Tusheti

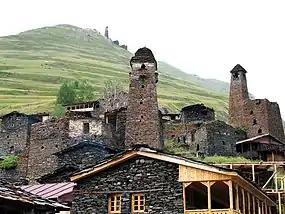
Watchtowers of Dartlo Village in Tusheti

Regarding the relationship between the Nakh (Tsova) and Georgian (Chaghma) Tushians, the "Red Book", states the following: